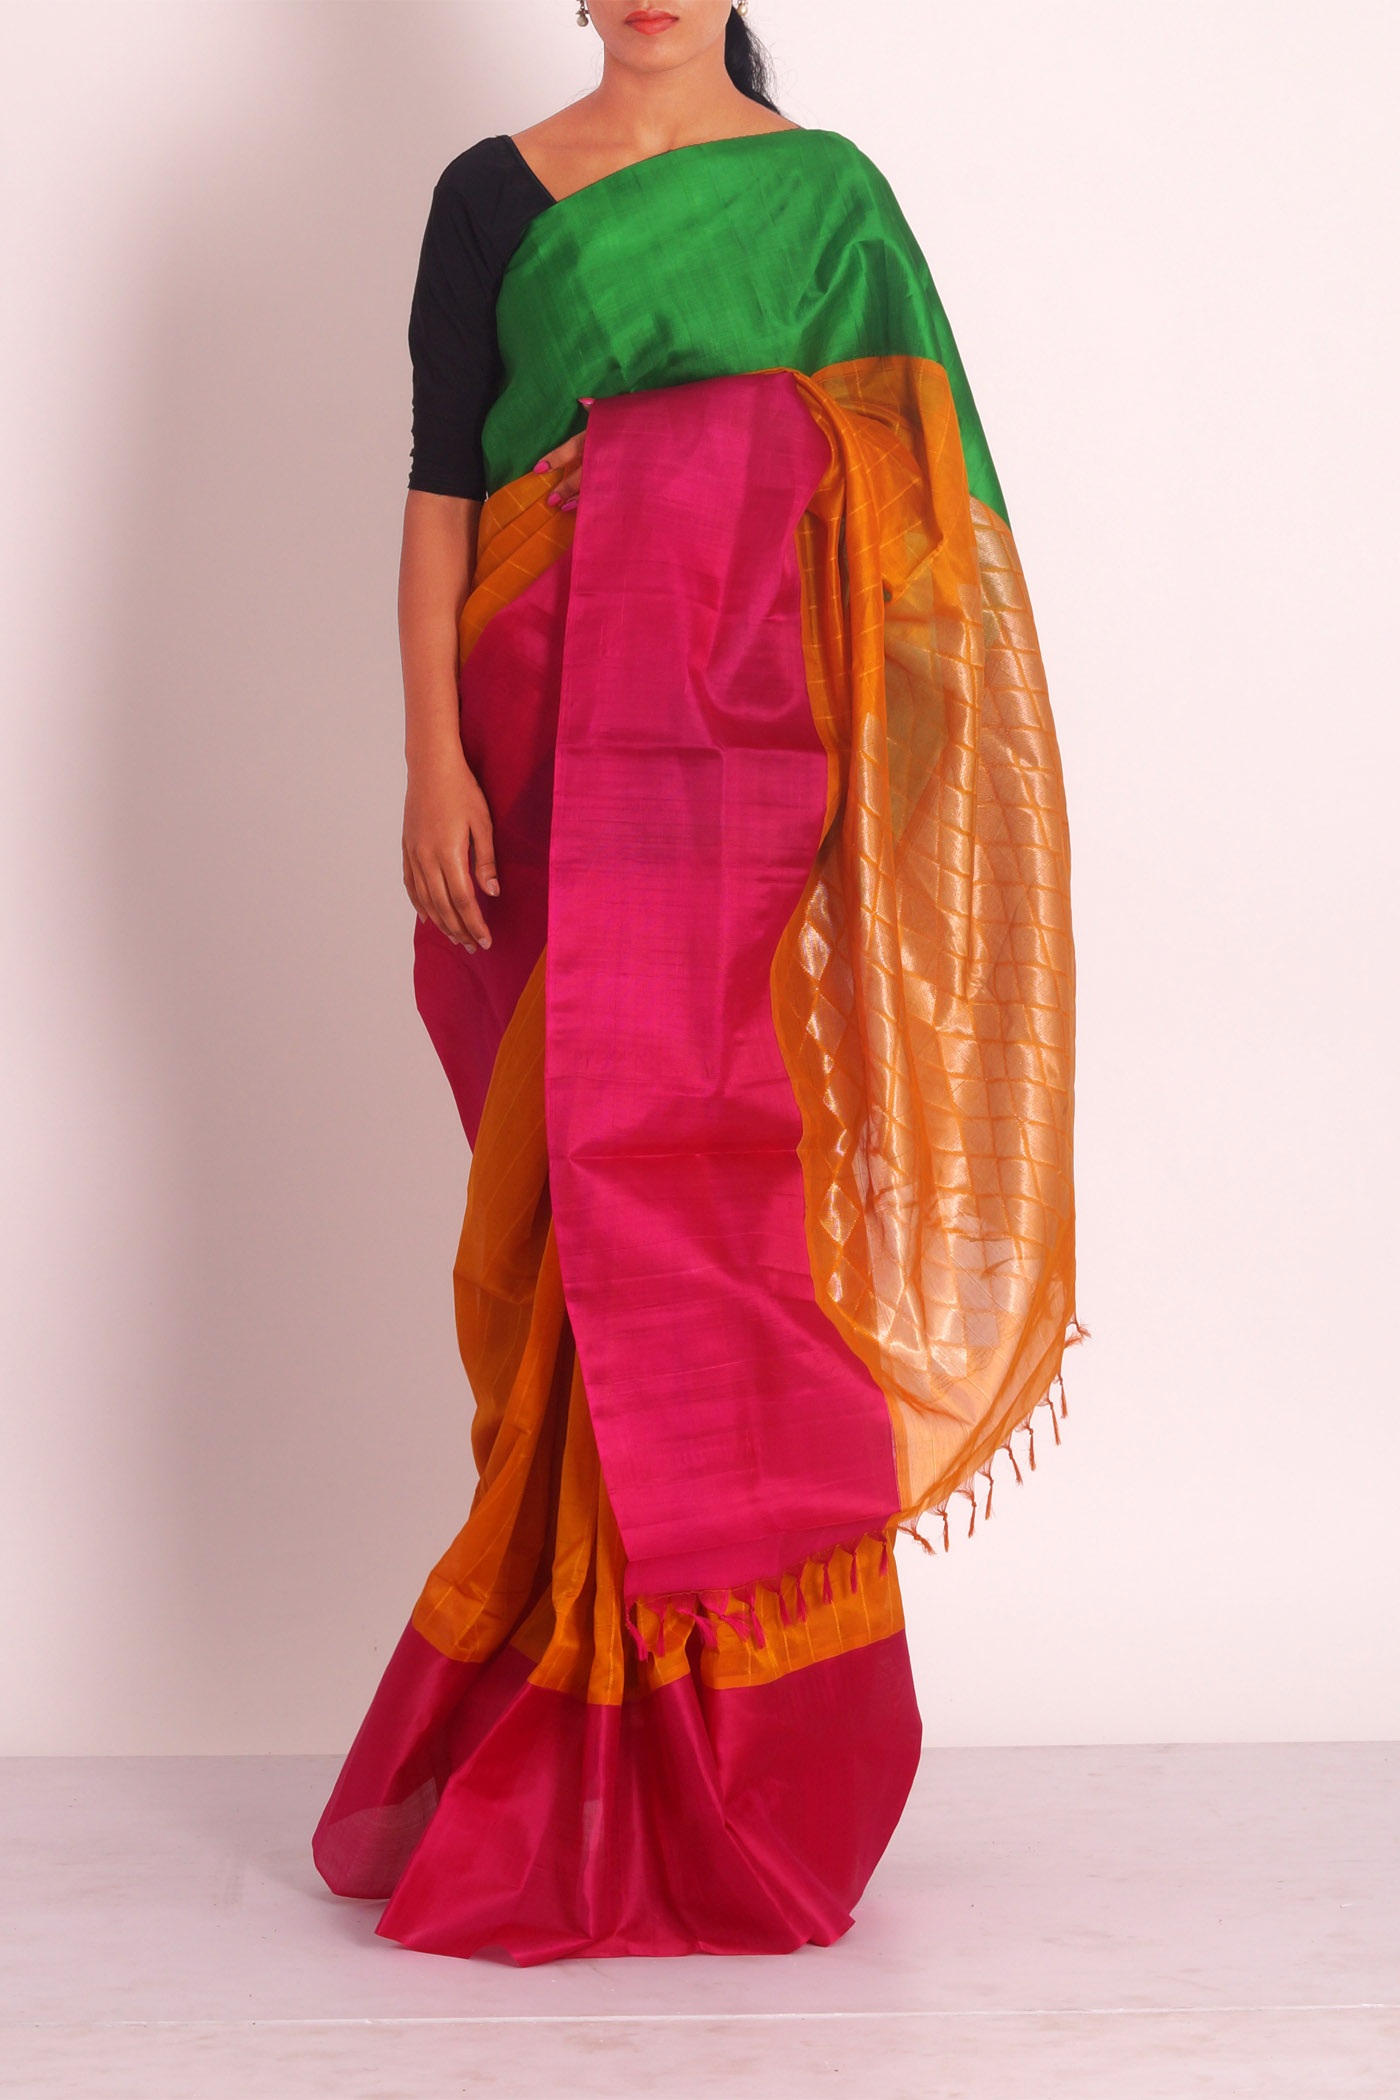
woman, orange, model, fashion, clothing, outerwear, ethnic, designer, textile, saree, dress, peach, beauty, sari, magenta, costume, cotton, indian, silk, khaki, gown, fancy, exclusive, hand painted, women fashion, formal wear, fashion design, womens wear, kollam sarees, handloom cotton, traditional sarees, summer cotton